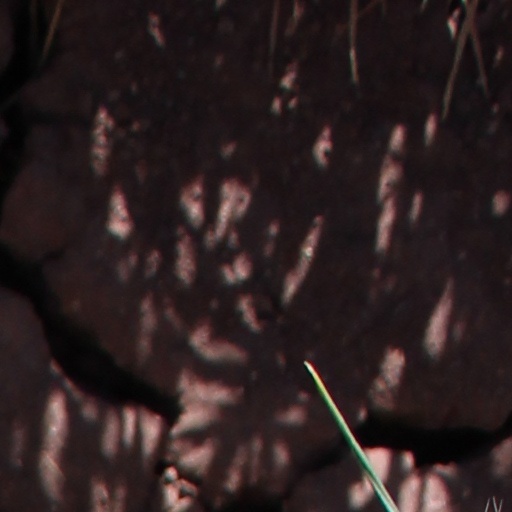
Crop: wheat